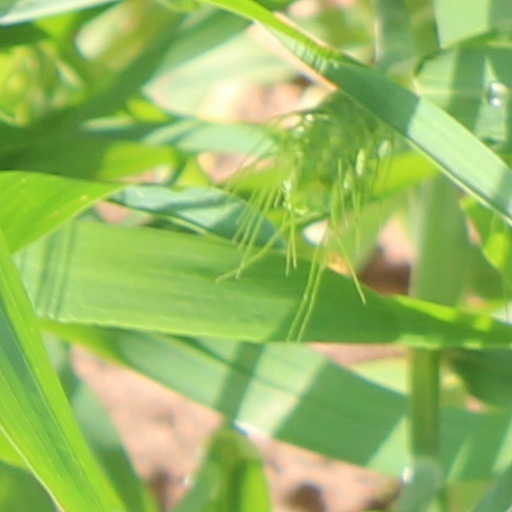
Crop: wheat